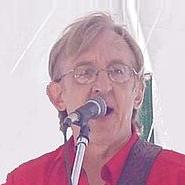
Age: 54